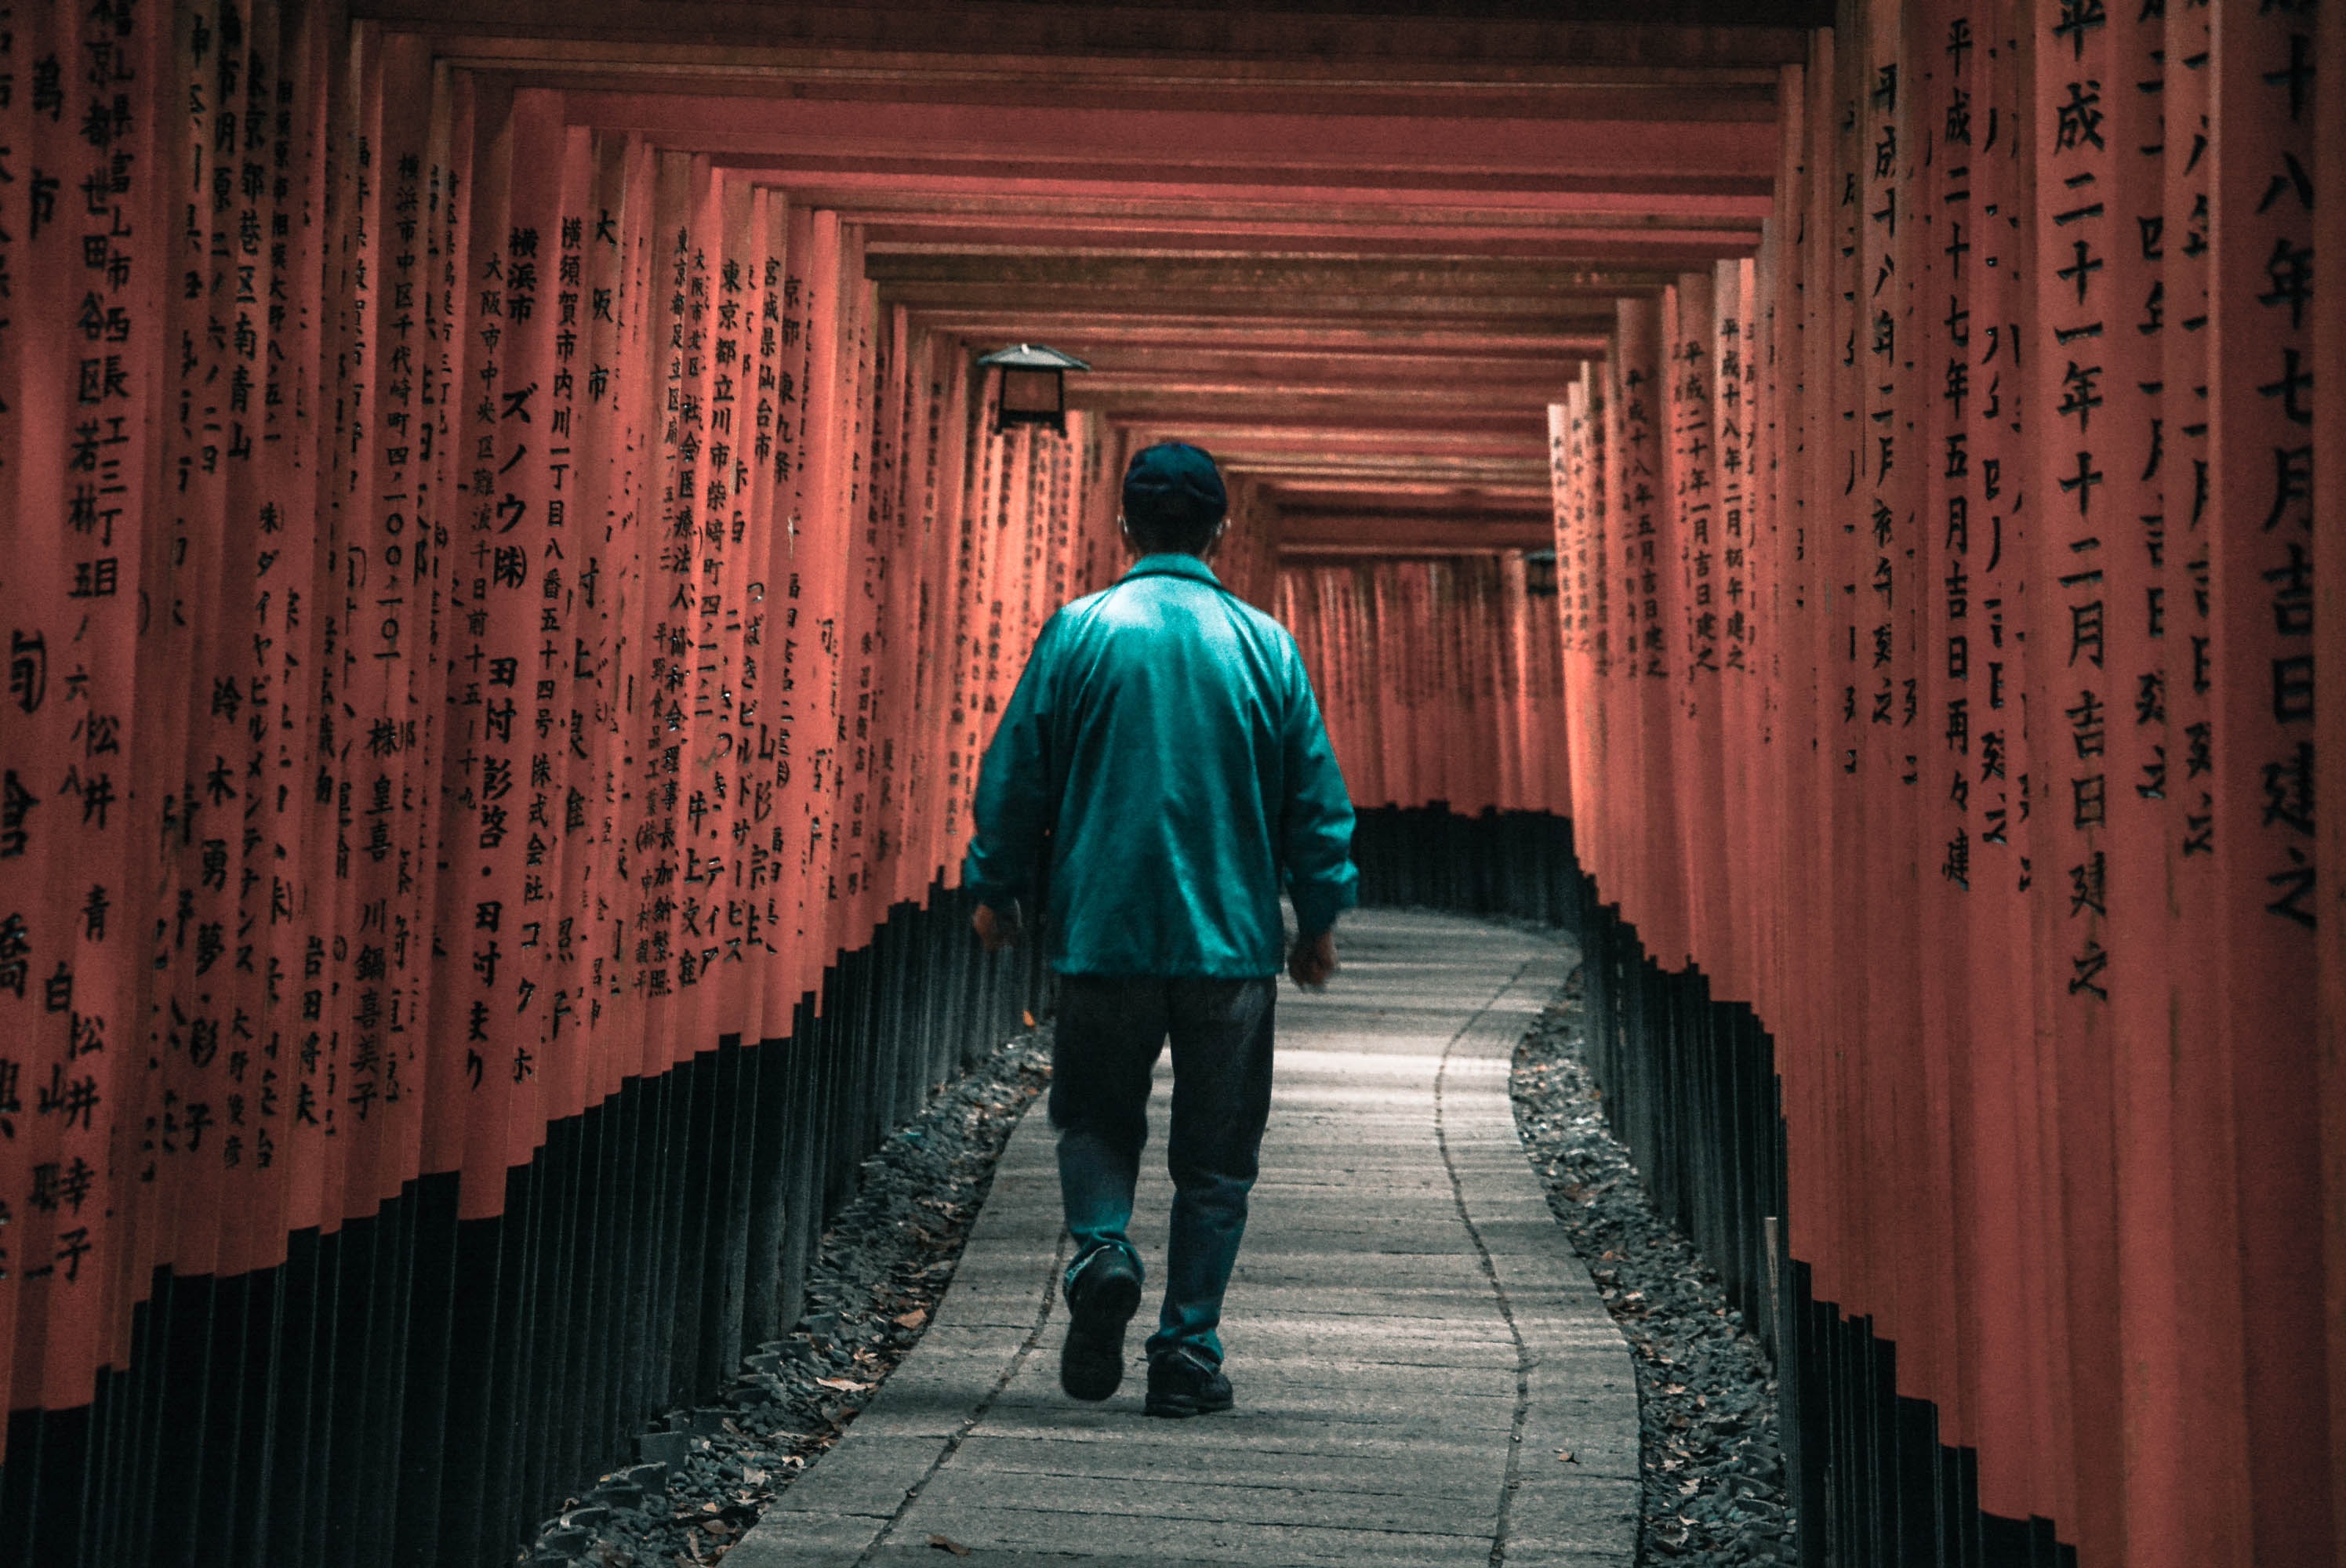
standing, red, snapshot, wall, infrastructure, human, temple, torii, street, photography, architecture, Tints and shades, stock photography, flooring, walking, symmetry, world, road, shadow, alley